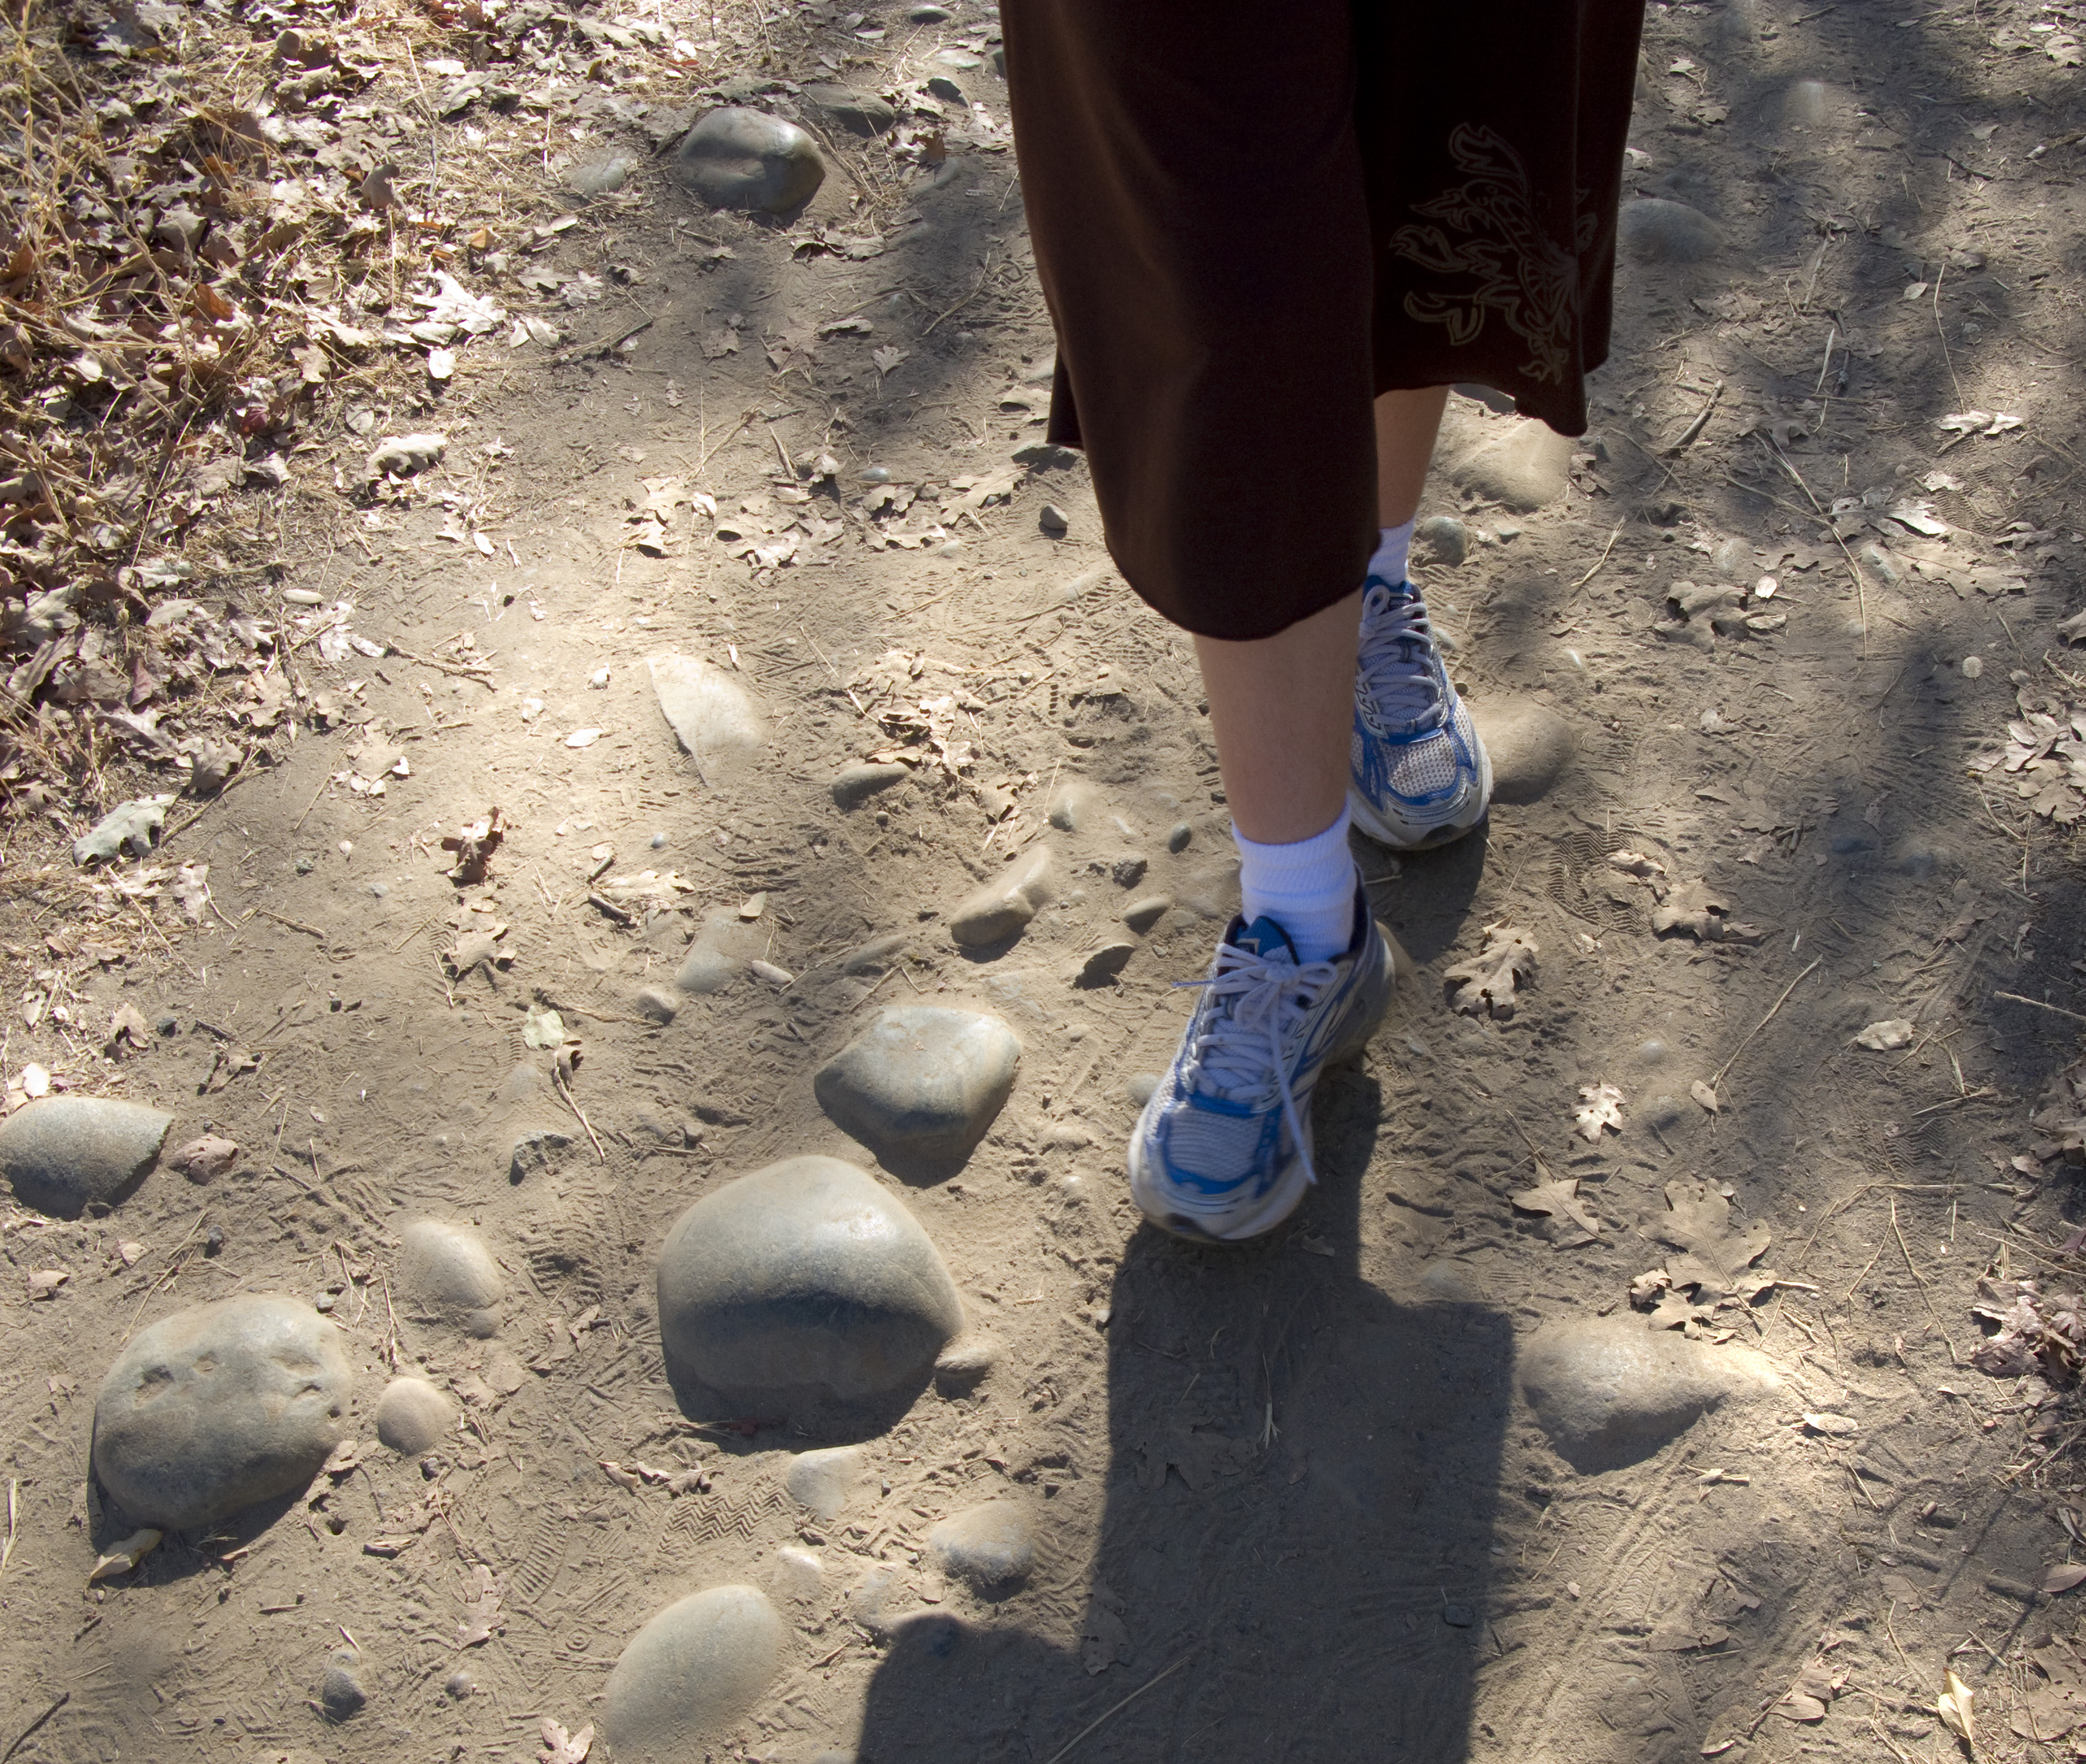
water, sand, rock, feet, leg, spring, color, soil, blue, material, human body, footwear, image, effieyeawnaturecenter